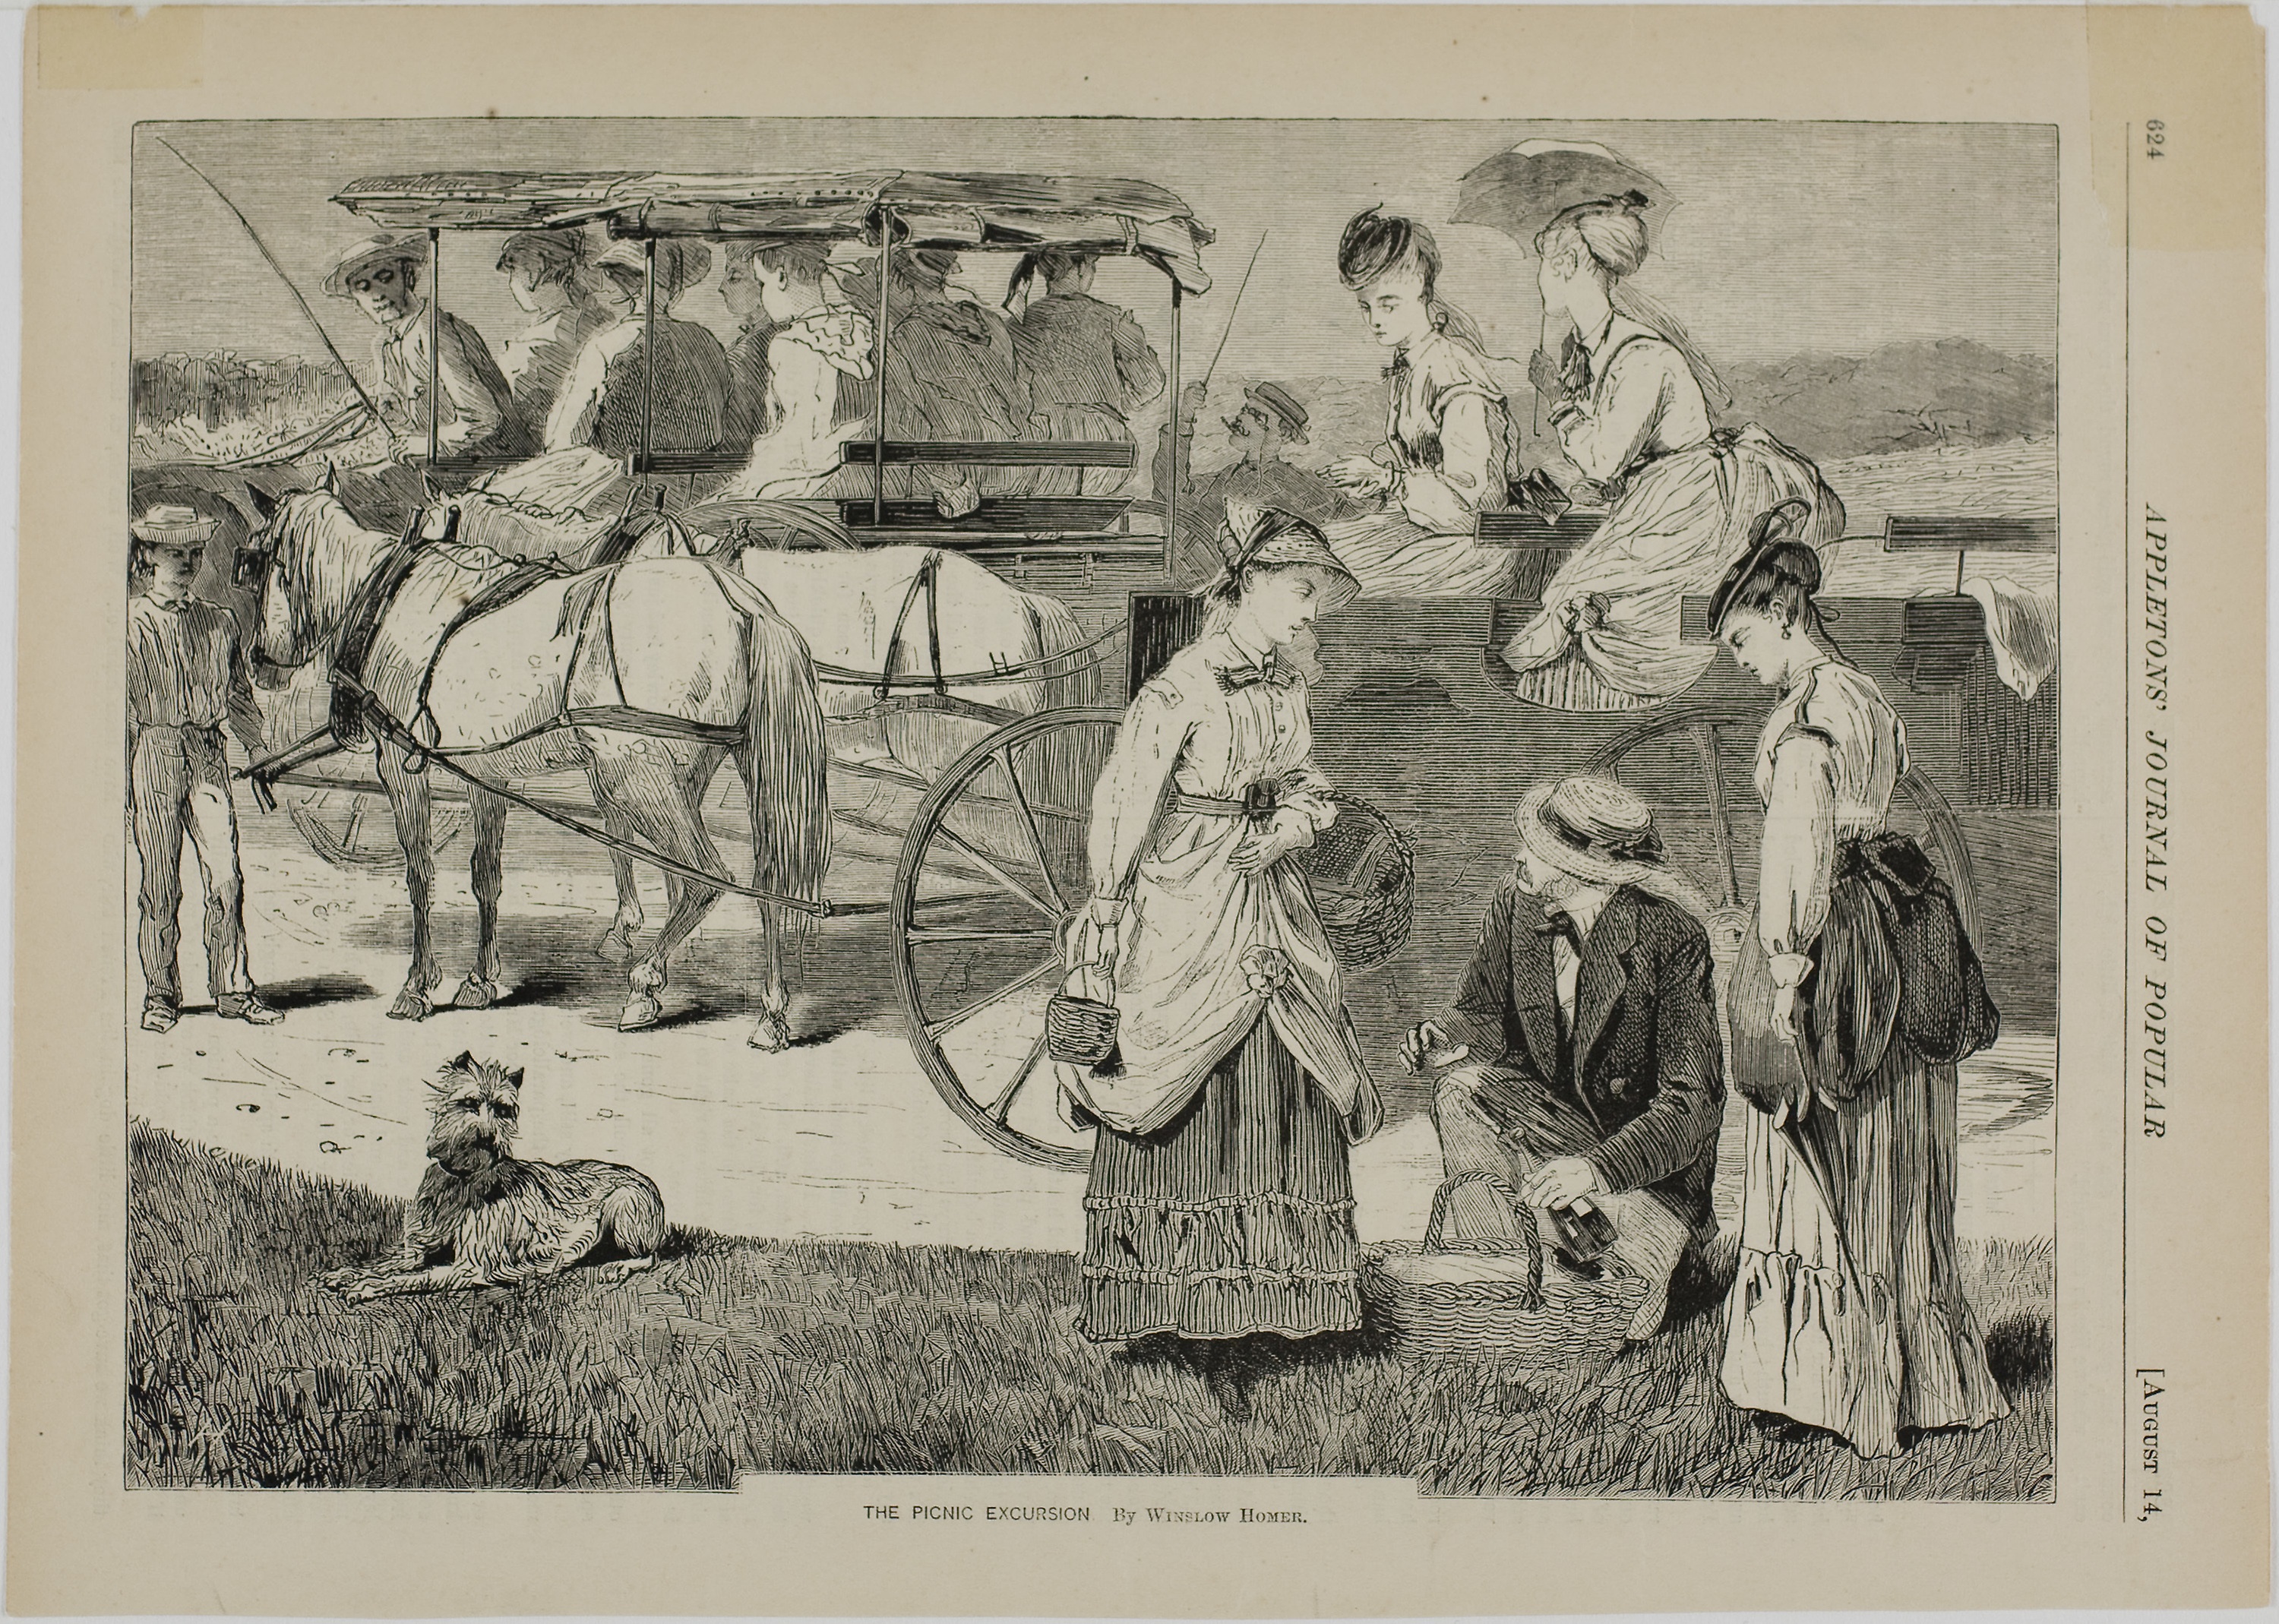
art, history, vintage clothing, visual arts